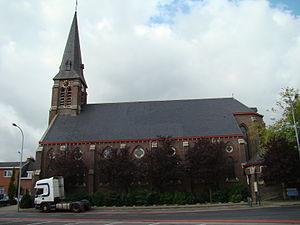
Eglise Onze-Lieve-Vrouw Onbevlekt Ontvangen Sint-Lodewijk (Deerlijk, Flandre occidentale)